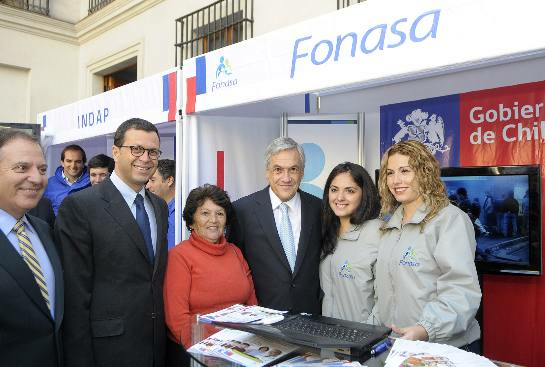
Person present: Yes